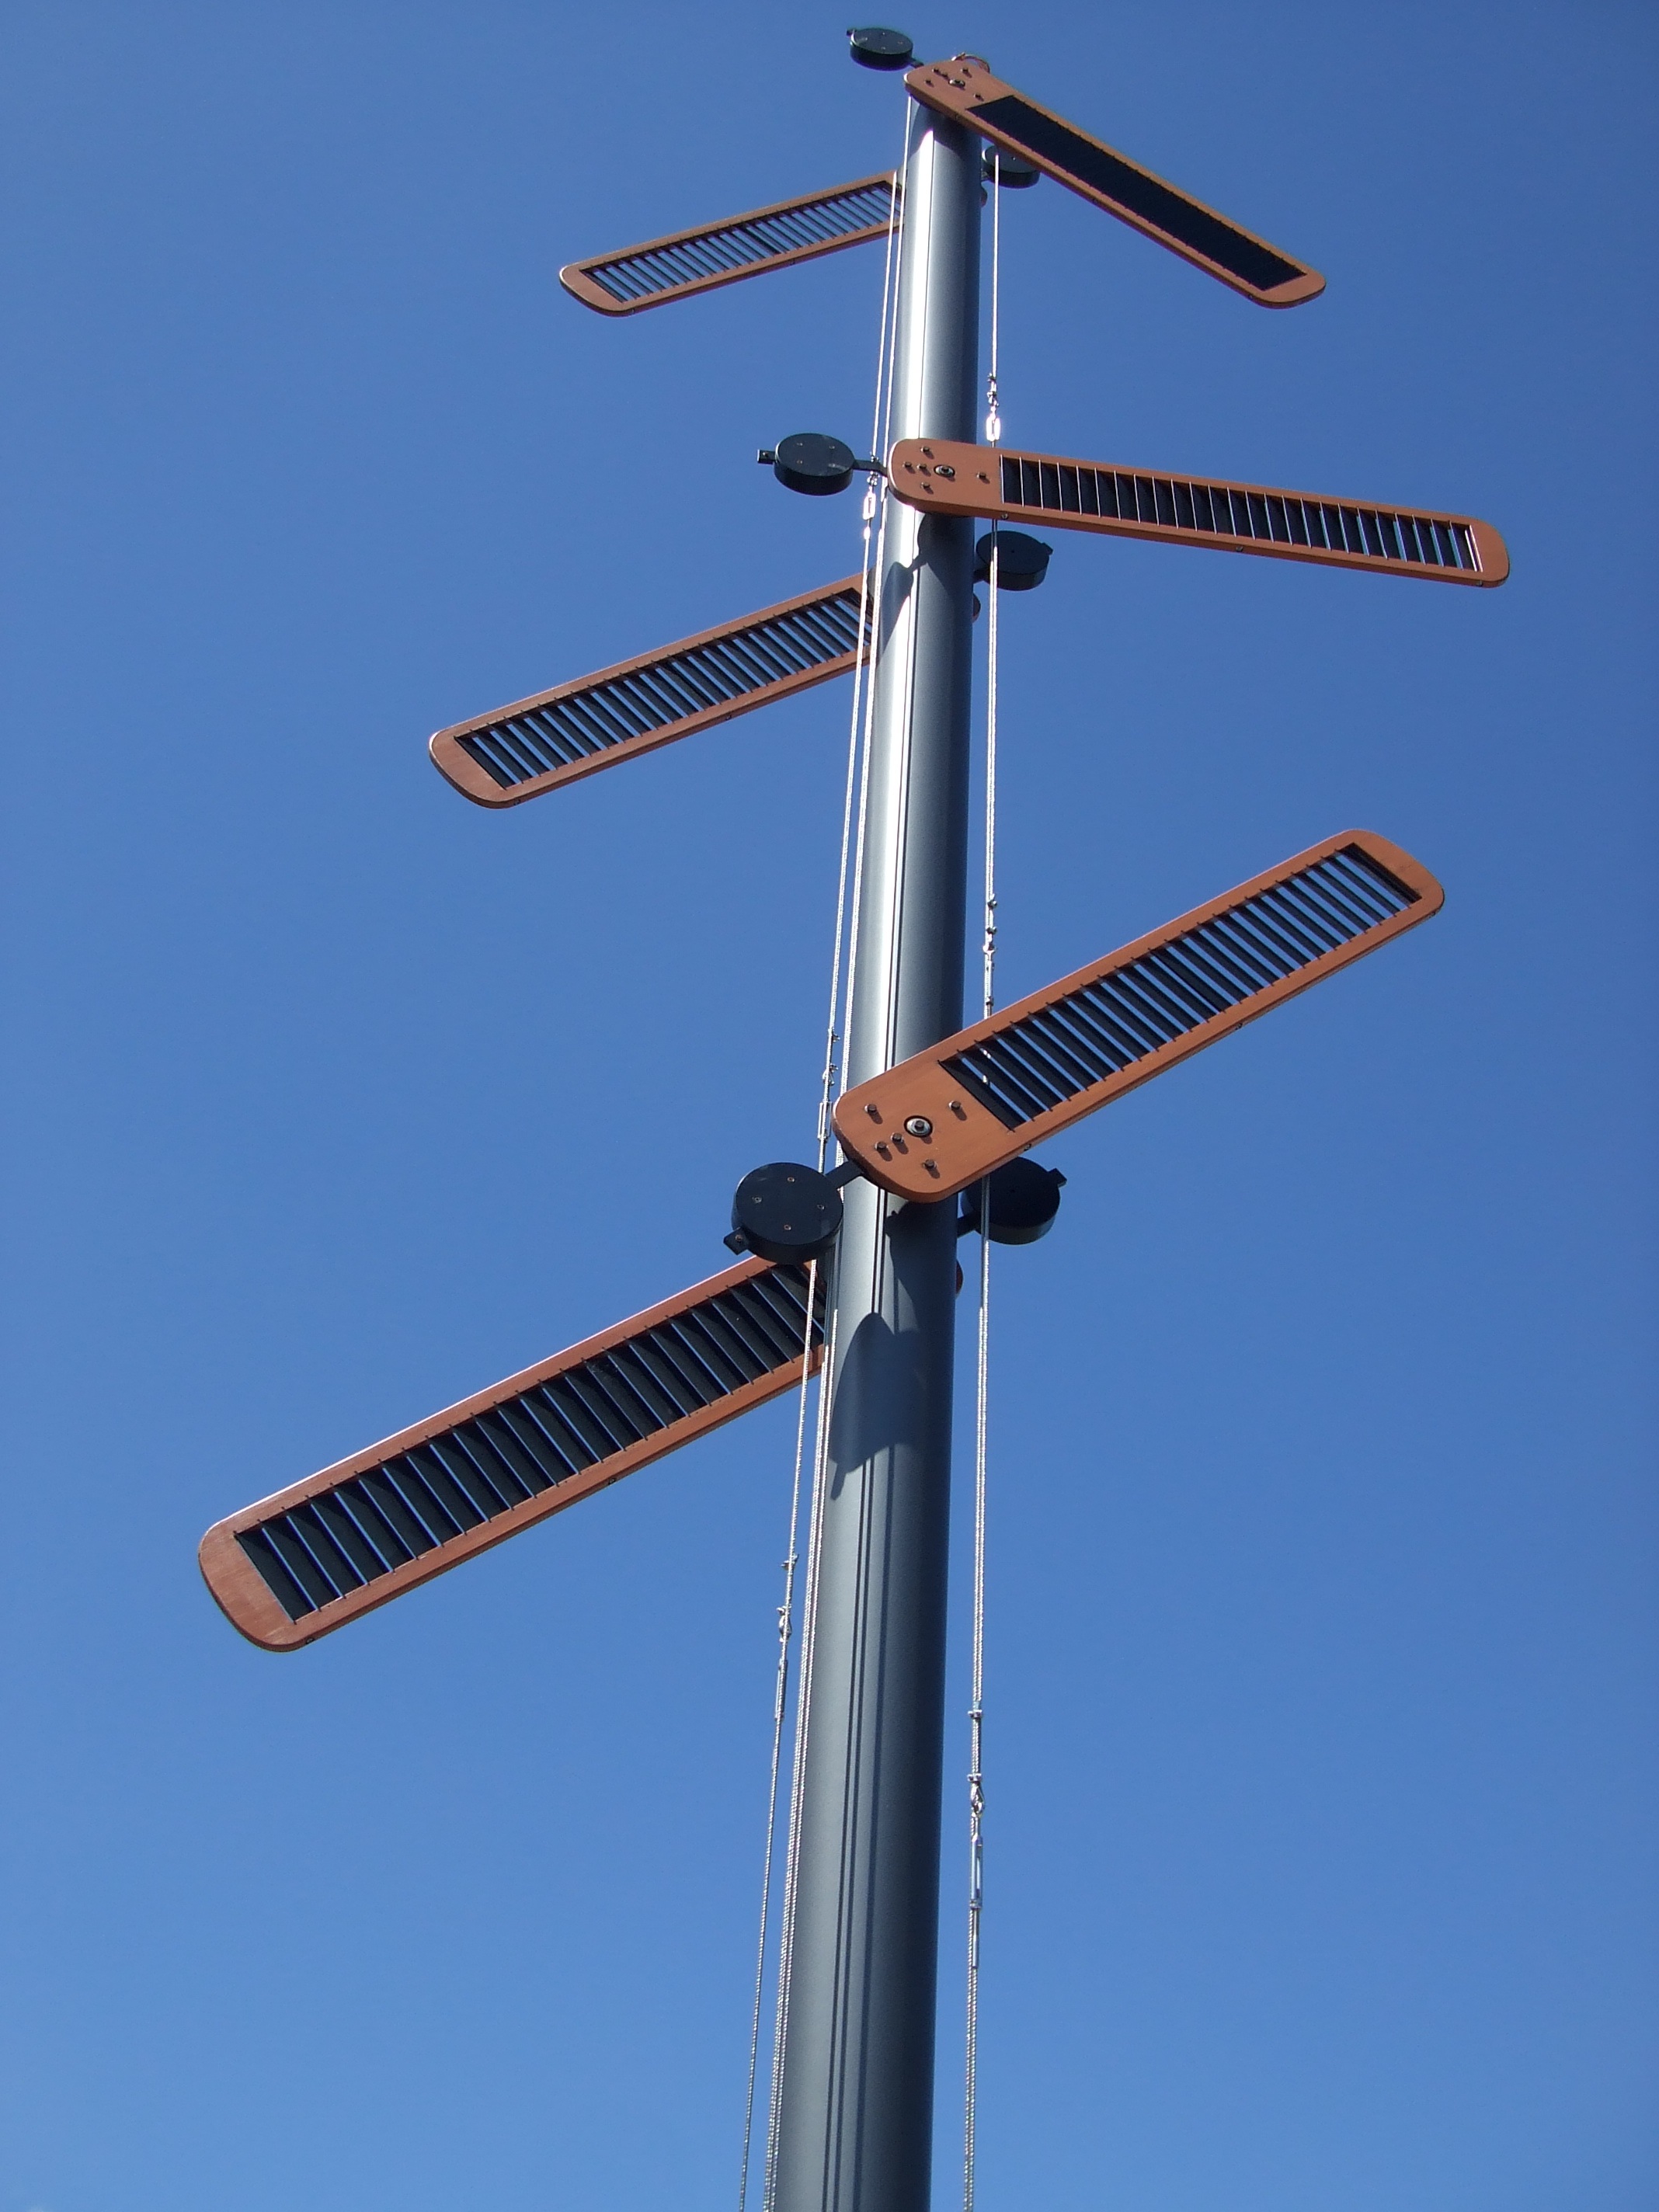
windmill, wind, mast, machine, wind turbine, energy, mill, brandenburg, telegraph, telegraph machine, by 1852